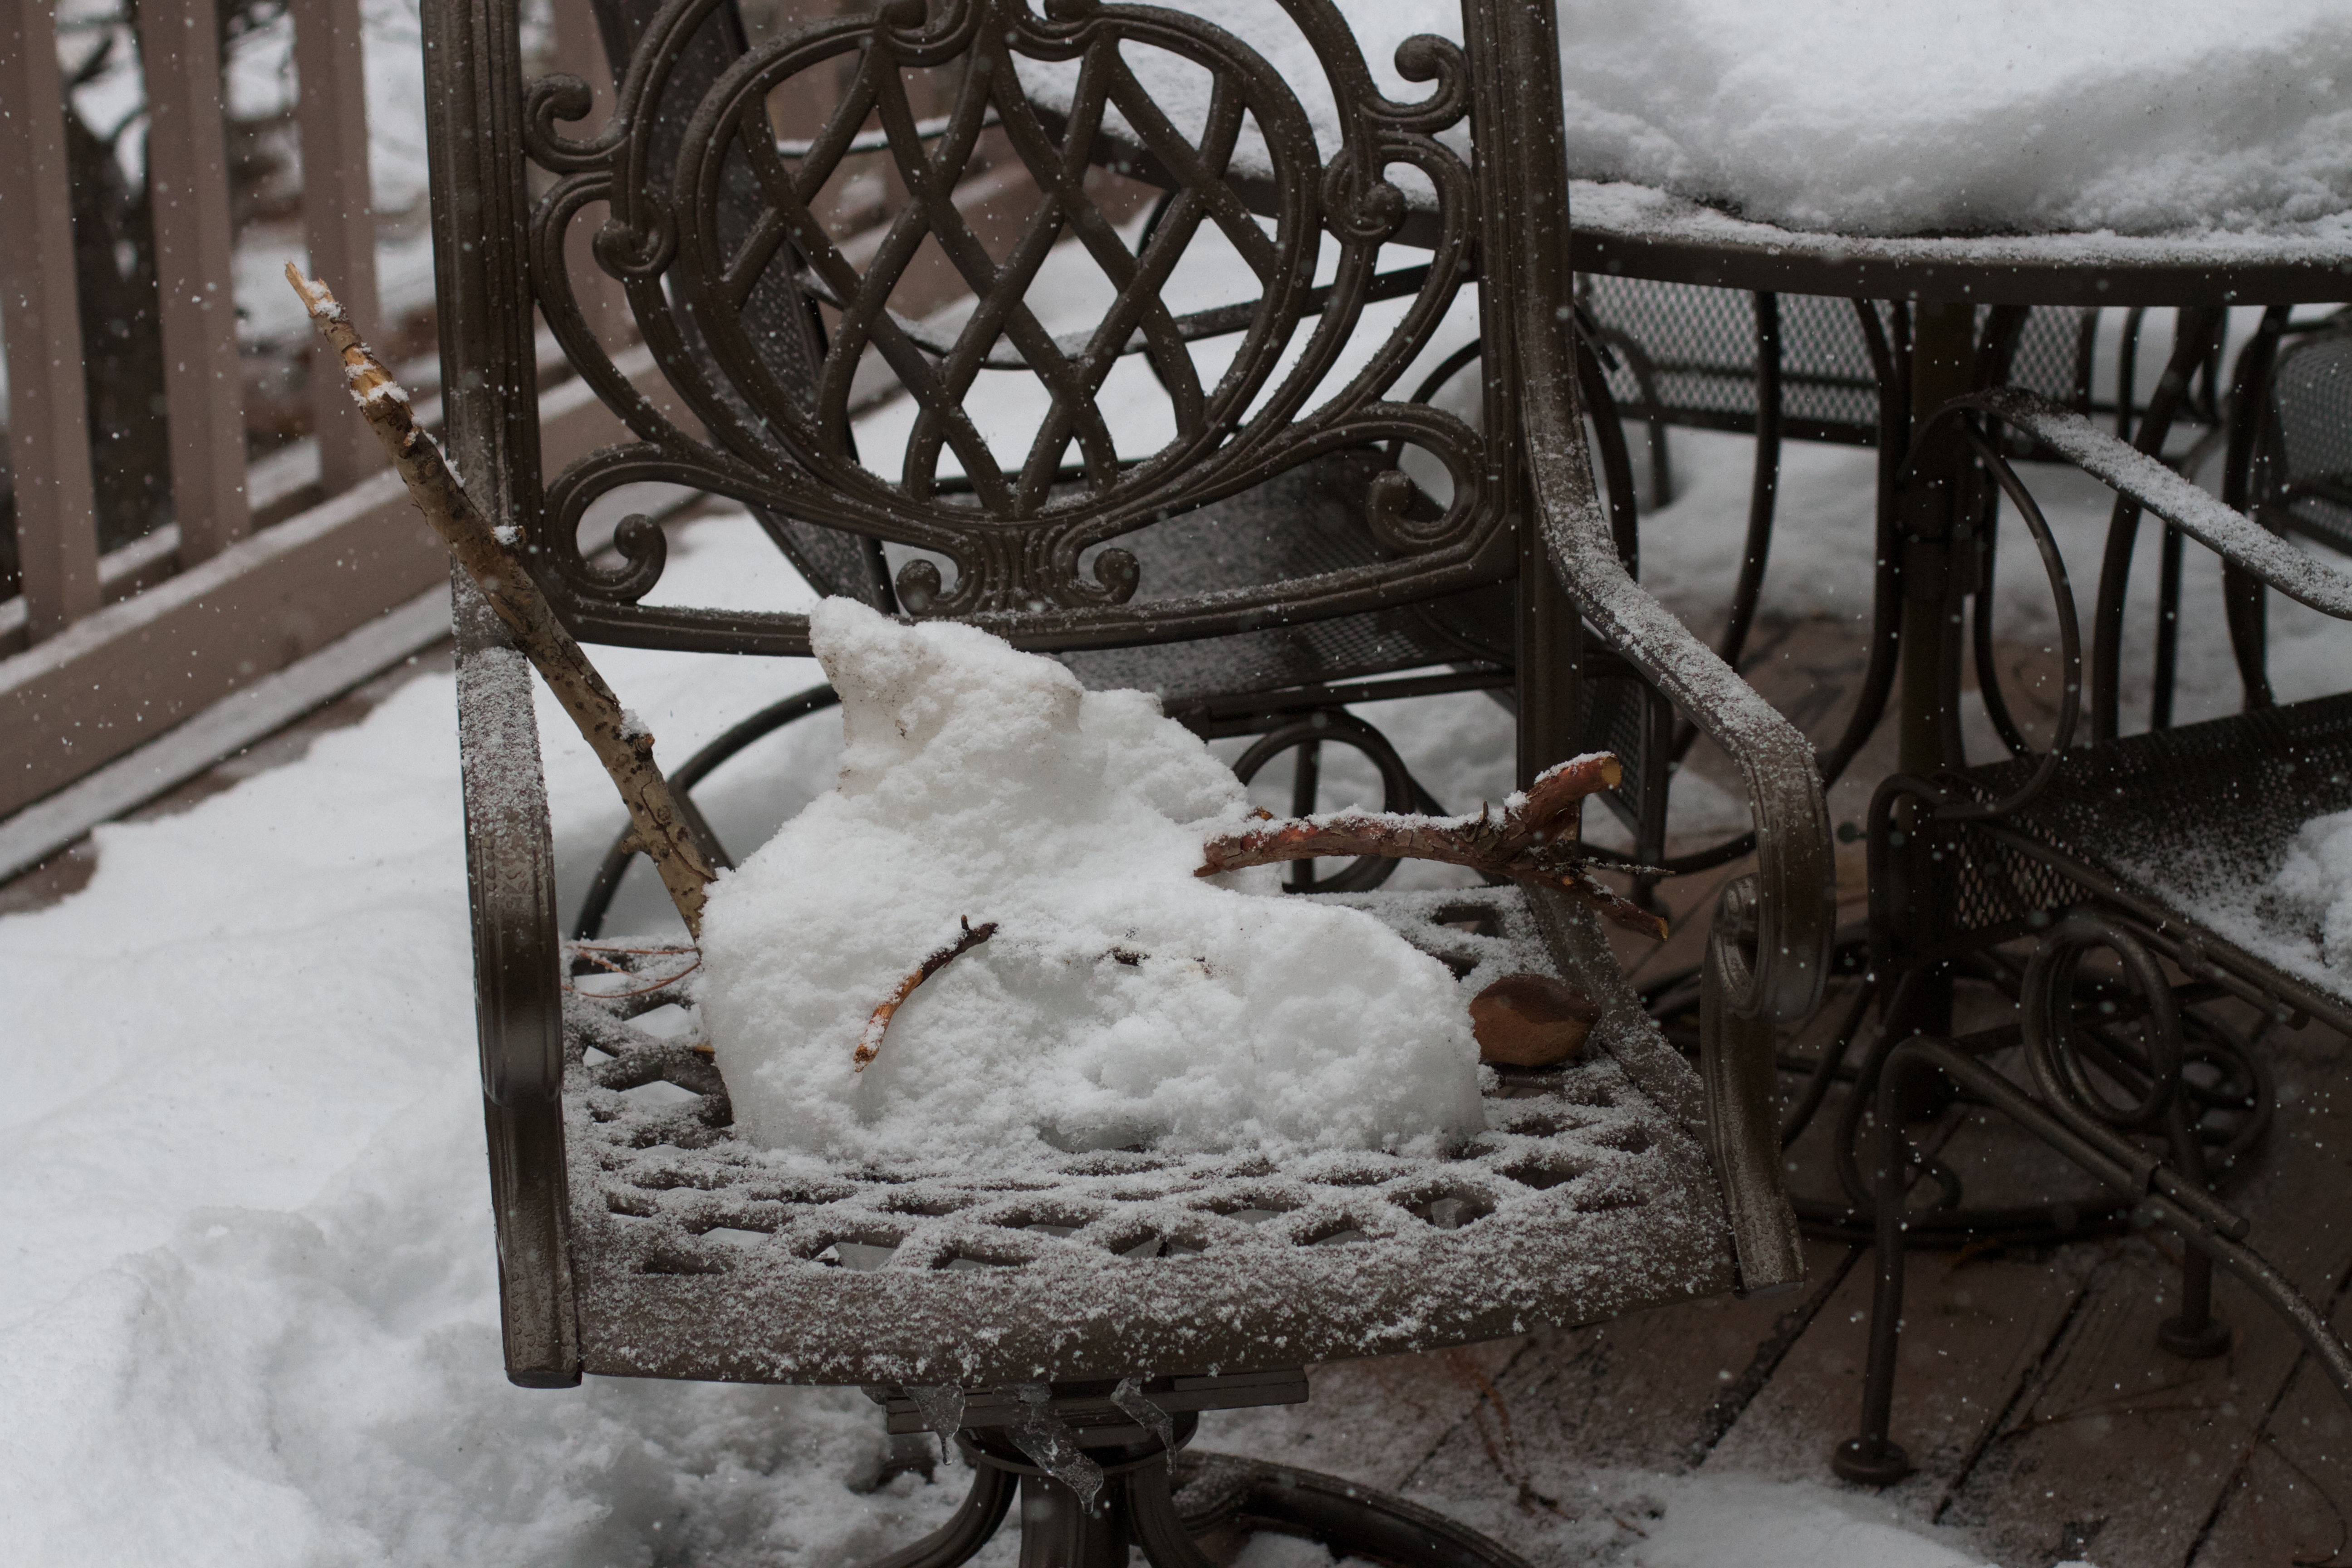
snow, winter, white, ice, weather, season, sculpture, art, snowman, iron, grumpysnowman